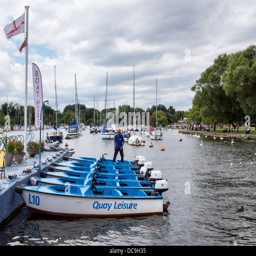
man standing with boats for hire at the quay